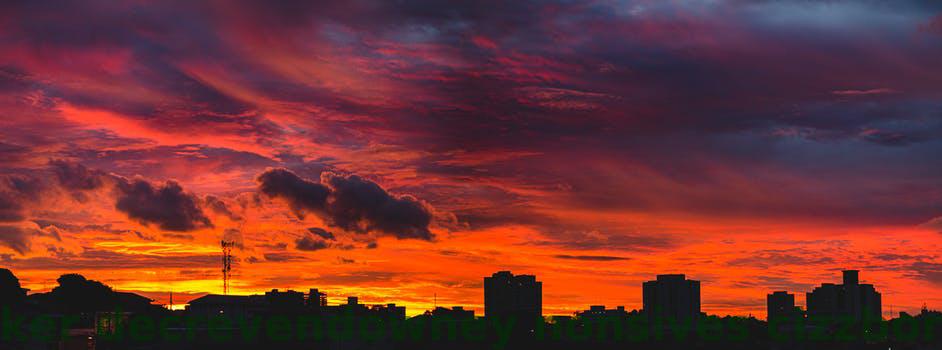
Label: Watermark